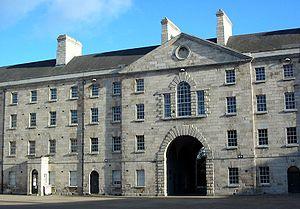
Eileen Gray, née Kathleen Eileen Moray Smith le 9 août 1878 à Enniscorthy dans le sud de l'Irlande, et morte le 31 octobre 1976 est une designer et architecte irlandaise. Elle est surtout connue pour avoir incorporé de luxueuses finitions laquées sur des meubles d'esthétique Art déco puis évolué vers le mobilier à structure en acier tubulaire de Style international dans les années 1920.
Le musée national d'Irlande, en anglais National Museum of Ireland, en irlandais Ard-Mhúsaem na hÉireann, est le musée national de la République d'Irlande. Il possède trois centres à Dublin et un dans le comté de Mayo. Il met particulièrement l'accent sur l'art, la culture et l'histoire naturelle de l'Irlande.